Tourism in Chhattisgarh

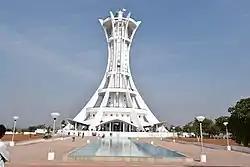
Giraudhpuri "Jaitkham"

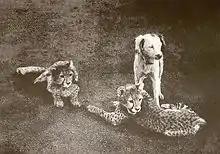
Asiatic cheetah cubs with a dog in British India, 1897.

Notable and ancient temples in Chhattisgarh include: Shri Ram Janki Temple at Setganga in Mungeli District, Bhoramdeo temple near Kawardha in Kabirdham district, Rajivlochan temple at Rajim and Champaran in Raipur district, Chandrahasini Devi temple at Chandrapur, Vishnu temple at Janjgir, Damudhara (Rishab Tirth) and Sivarinarayana Laxminarayana temple in Janjgir-Champa district, Bambleshwari Temple at Dongargarh in Rajnandgaon district, Danteshwari Temple in Dantewada district, Deorani-Jethani temple at Tala gram and Mahamaya temple at Ratanpur in Bilaspur district, Laxman temple at Sirpur in Mahasamund district, Uwasaggaharam Parshwa Teerth at Nagpura in Durg district, Pali with Lord Shiva temple and Kharod with Lakshmaneswar temple, Patal Bhairavi temple in outer area of Rajnandgaon.